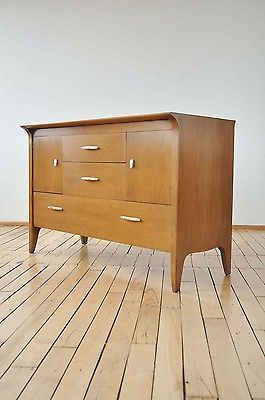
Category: cabinet